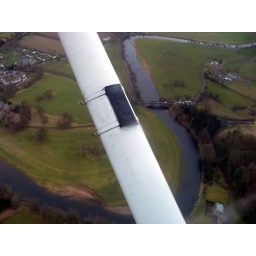
The road bridge over the River Eden at Warwick Bridge, Cumbria, on the A69 Carlisle to Newcastle road.